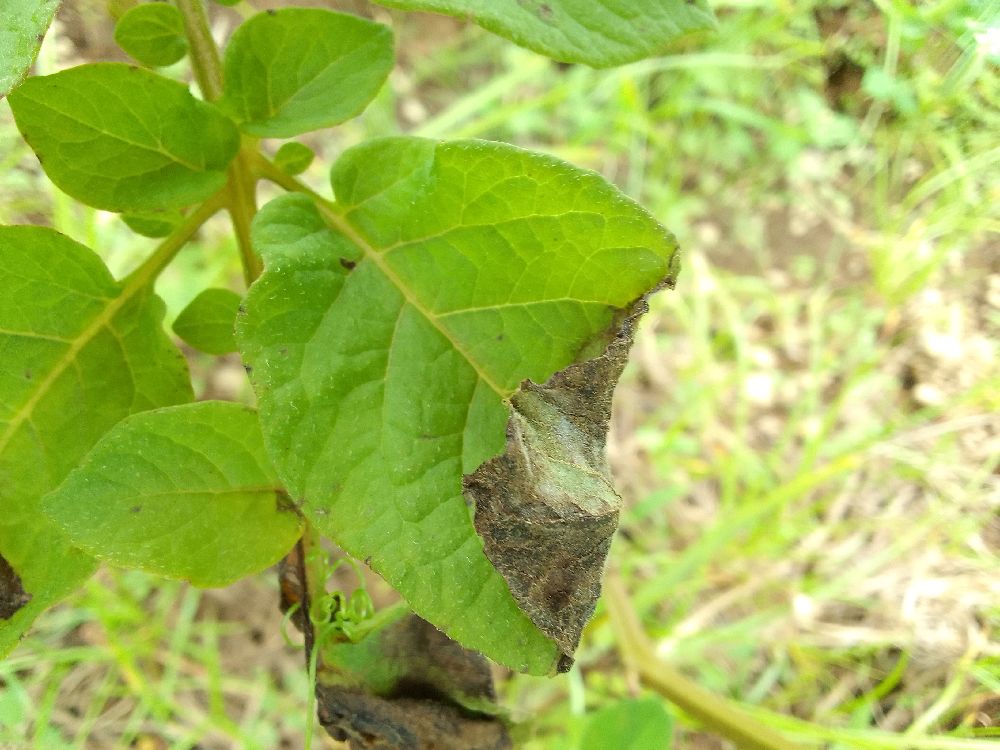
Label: Late blight